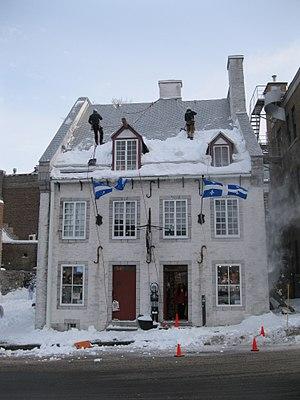
Déneigement du toit de la maison Antoine-Vanfelson, 11, rue des Jardins, Vieux-Québec - Vidéo
Maison Fornel